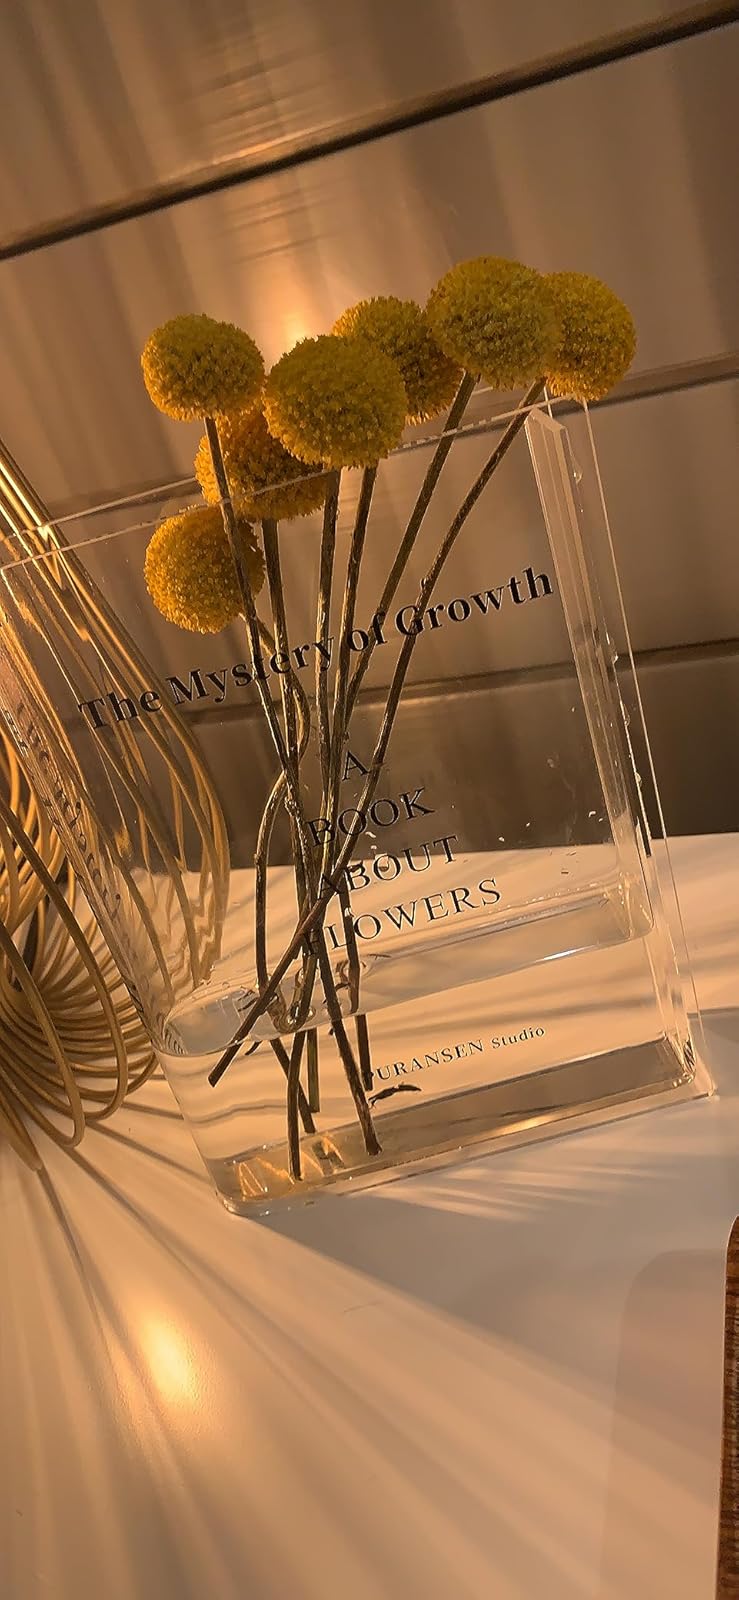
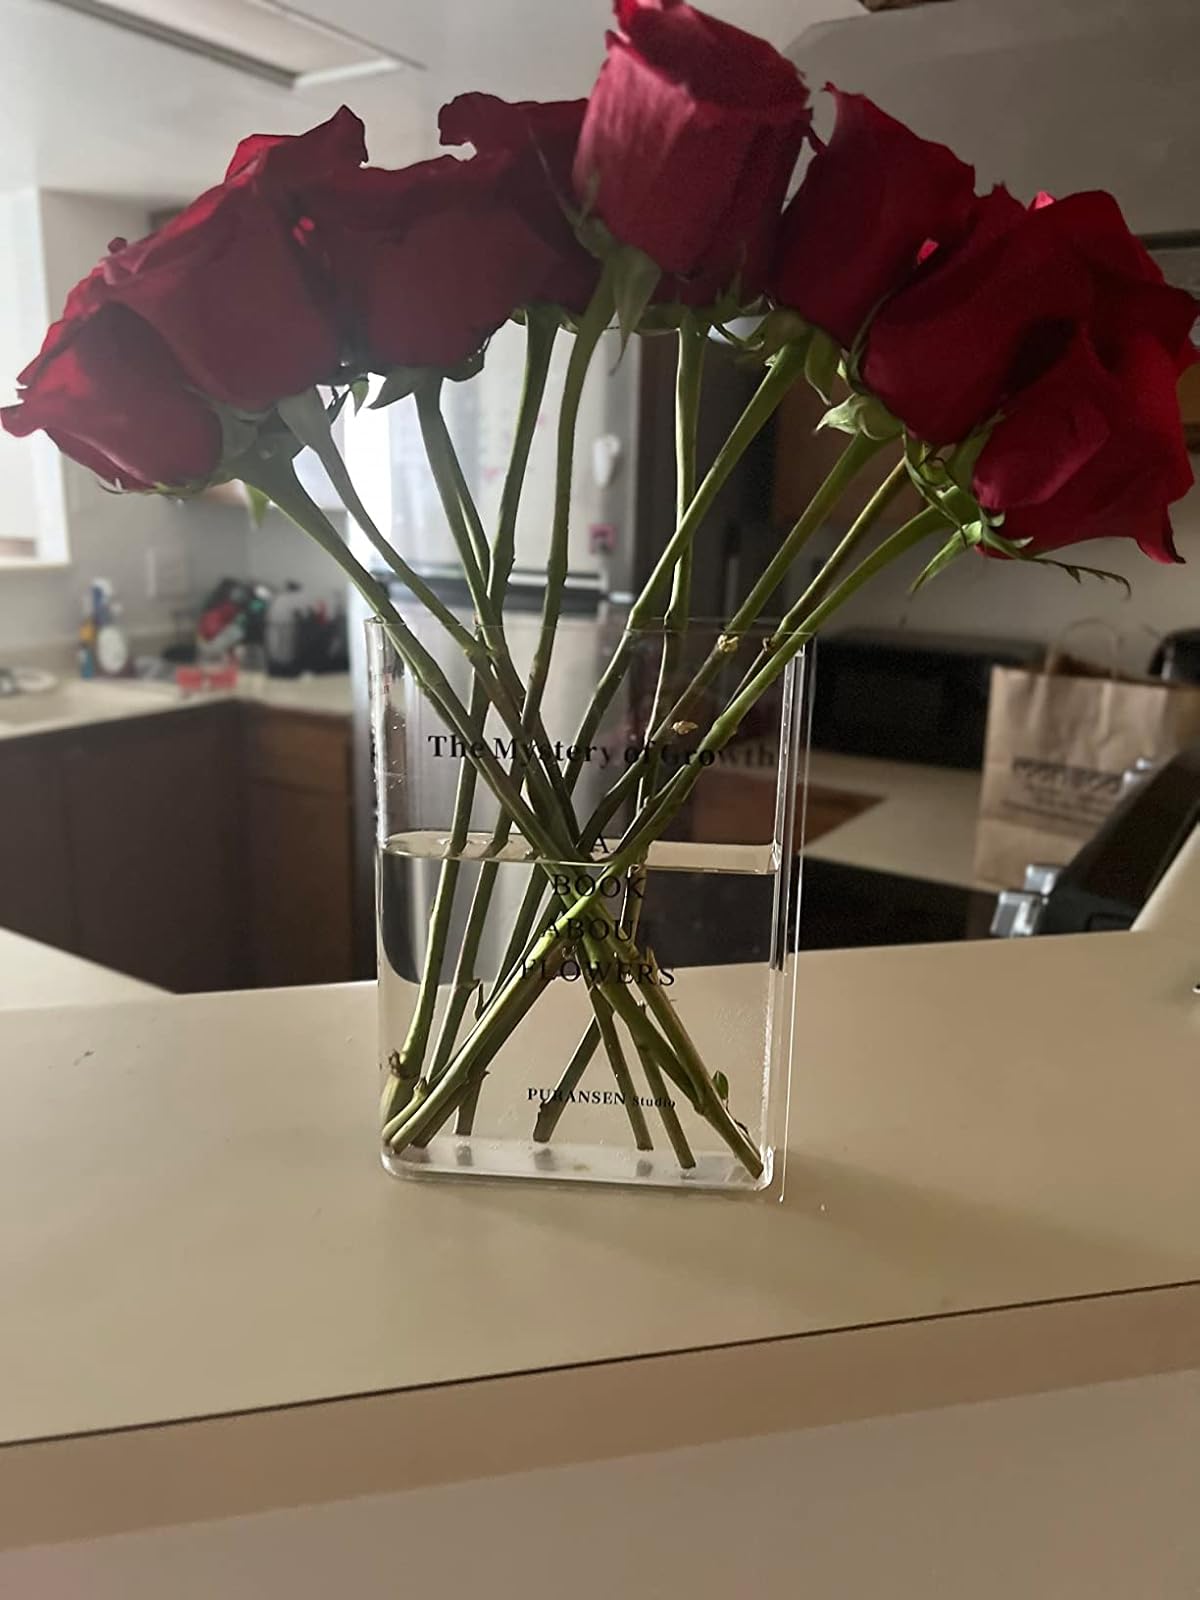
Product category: vase
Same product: yes